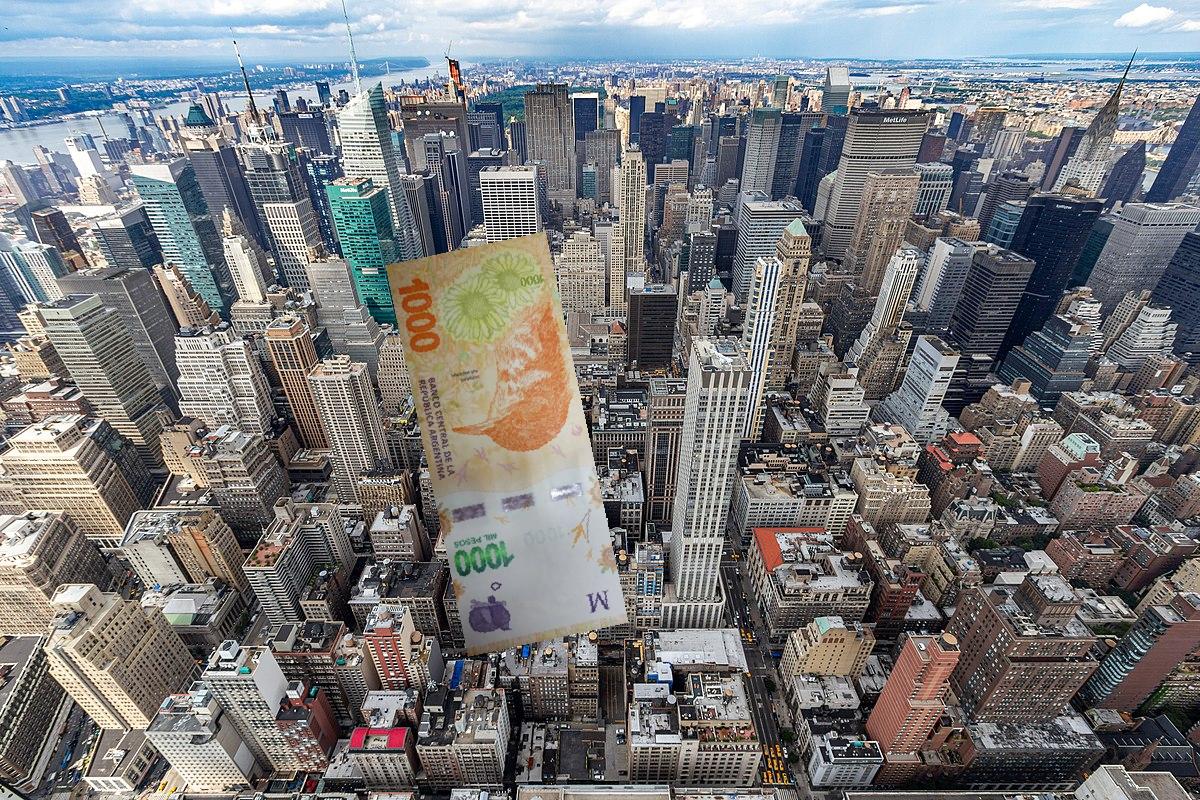
Denominación: 1000